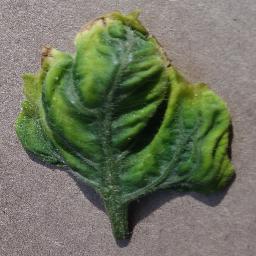
Label: Tomato___Tomato_Yellow_Leaf_Curl_Virus